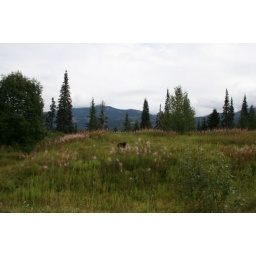
bear in grass